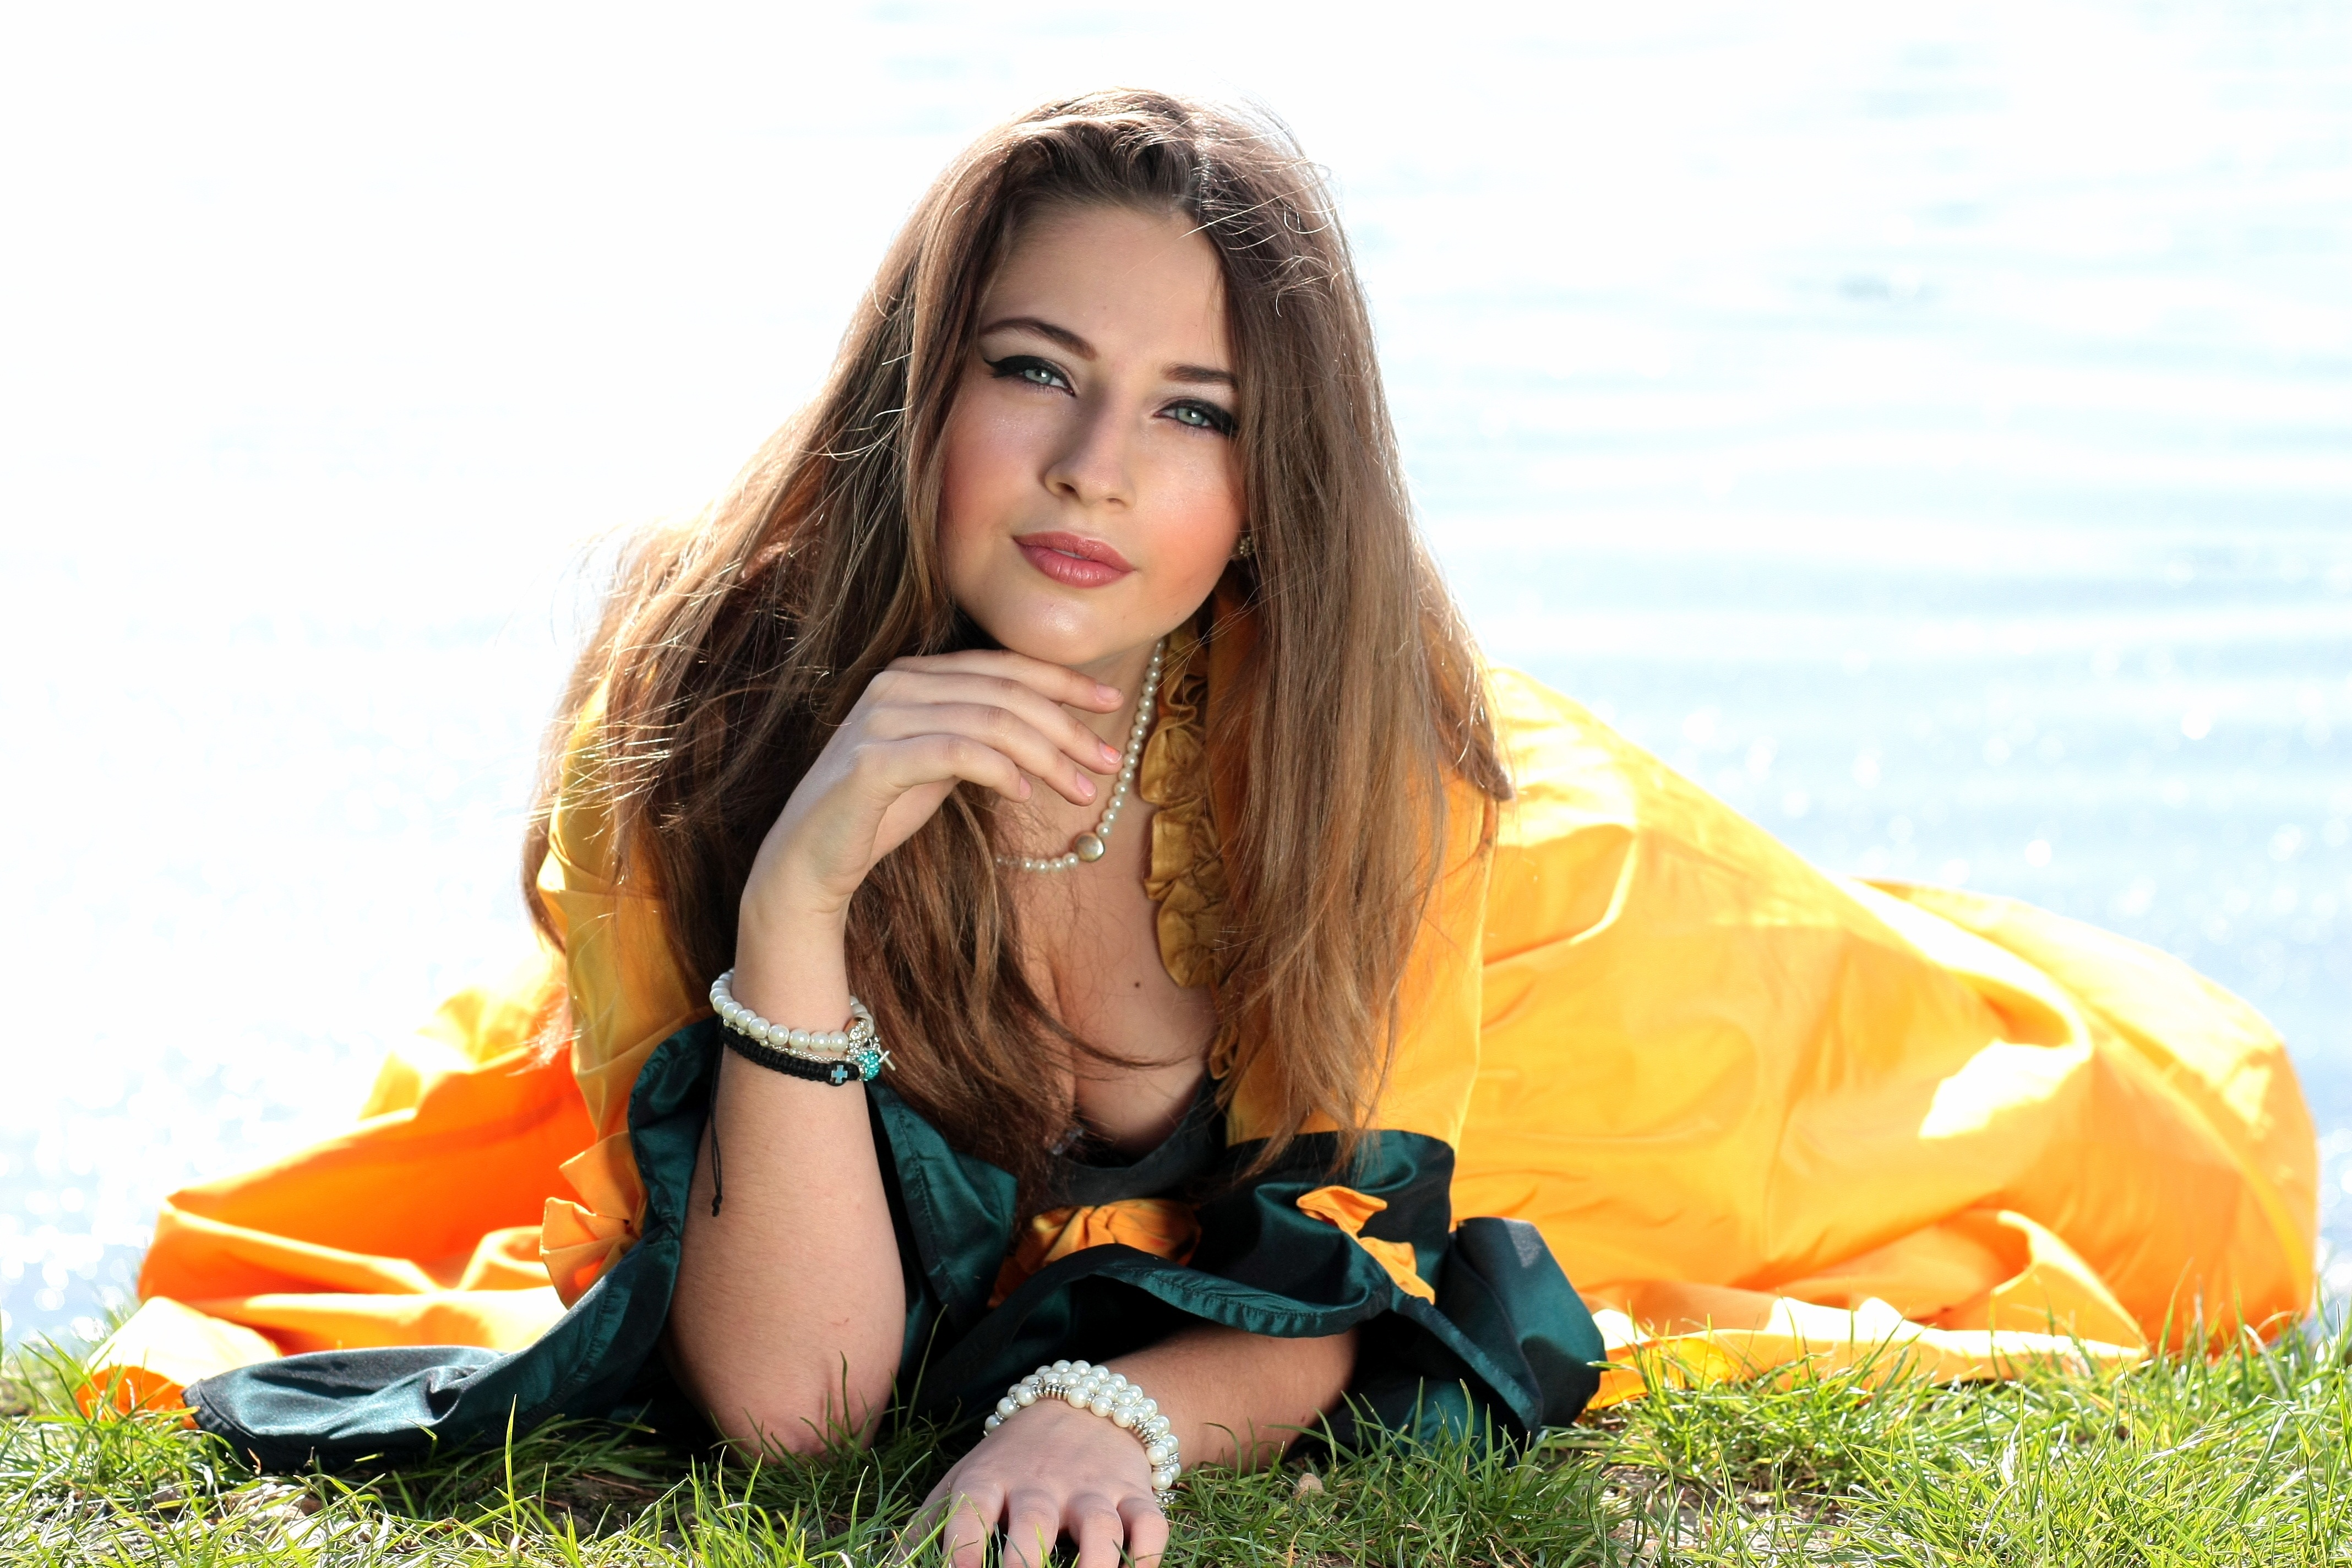
person, girl, hair, photography, lake, leg, model, sitting, clothing, hairstyle, long hair, dress, thigh, beauty, nice, story, princess, abdomen, photo shoot, blond hair, brown hair, human positions, supermodel